Samuel Eto'o

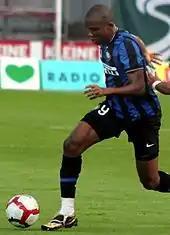
In his prime Eto'o was extremely quick and possessed excellent dribbling ability with close ball control

On 29 August 2013, Eto'o signed a one-year deal with English Premier League club Chelsea for an undisclosed fee. He scored his first goal for Chelsea on 19 October 2013 against Cardiff City, in which he gave Chelsea the lead. In Chelsea's home Champions League match against Schalke 04 on 6 November, Eto'o scored twice in a 3–0 victory. In Eto'o's first league start of 2014, on 19 January, he scored his first Premier League hat-trick for Chelsea, earning the Blues a 3–1 victory over Manchester United at Stamford Bridge. On 8 March, Eto'o opened scoring in Chelsea's 4–0 victory over Tottenham Hotspur when defender Jan Vertonghen sent a backpass straight into his path. It was the 300th goal in his club career.